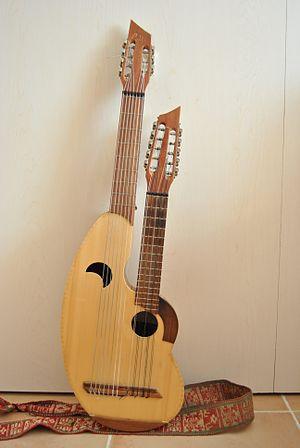
Le charango est un instrument de musique à cordes pincées des peuples autochtones des Andes, inspiré des diverses formes de guitares anciennes apportées par les colons espagnols au XVIᵉ siècle. Il est peut-être originaire de la ville bolivienne de Potosí ou de la ville d'Ayacucho au Pérou au XVIIIᵉ siècle.